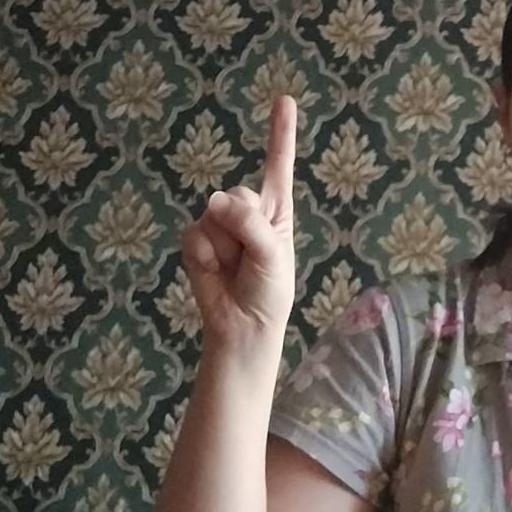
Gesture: one